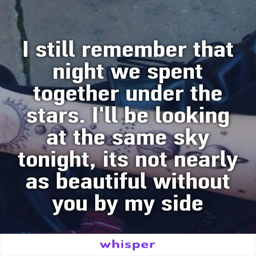
i still remember that night we spent together under the stars .